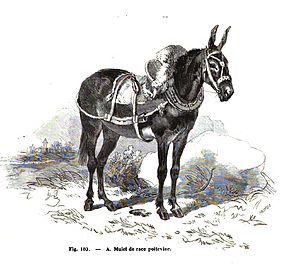
La mule poitevine est un type de grande mule reconnu par les haras nationaux français. Elle naît du croisement entre une jument de trait Poitevin mulassier et un baudet du Poitou. Comme beaucoup d'hybrides, cette mule est presque toujours stérile. Elle est très charpentée, considérée comme la plus grande mule qui soit et comme l'animal de trait possédant le plus haut rapport poids/puissance. C'est pourquoi elle a parfois été qualifiée de meilleur animal de travail au monde.